Nguyễn Văn Tâm

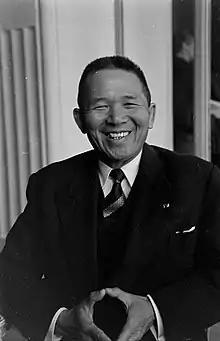
Tâm in 1953

Nguyễn Văn Tâm (16 October 1895 – 23 November 1990) served as Prime Minister of the State of Vietnam, an associated country within the French Union. He held that office from June 1952 to December 1953.